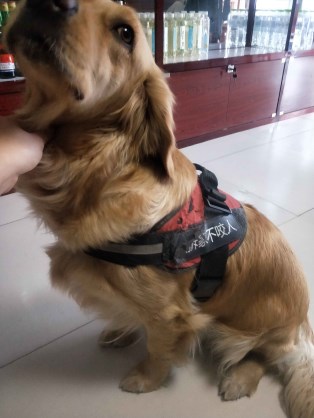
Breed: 5355-n000126-golden_retriever